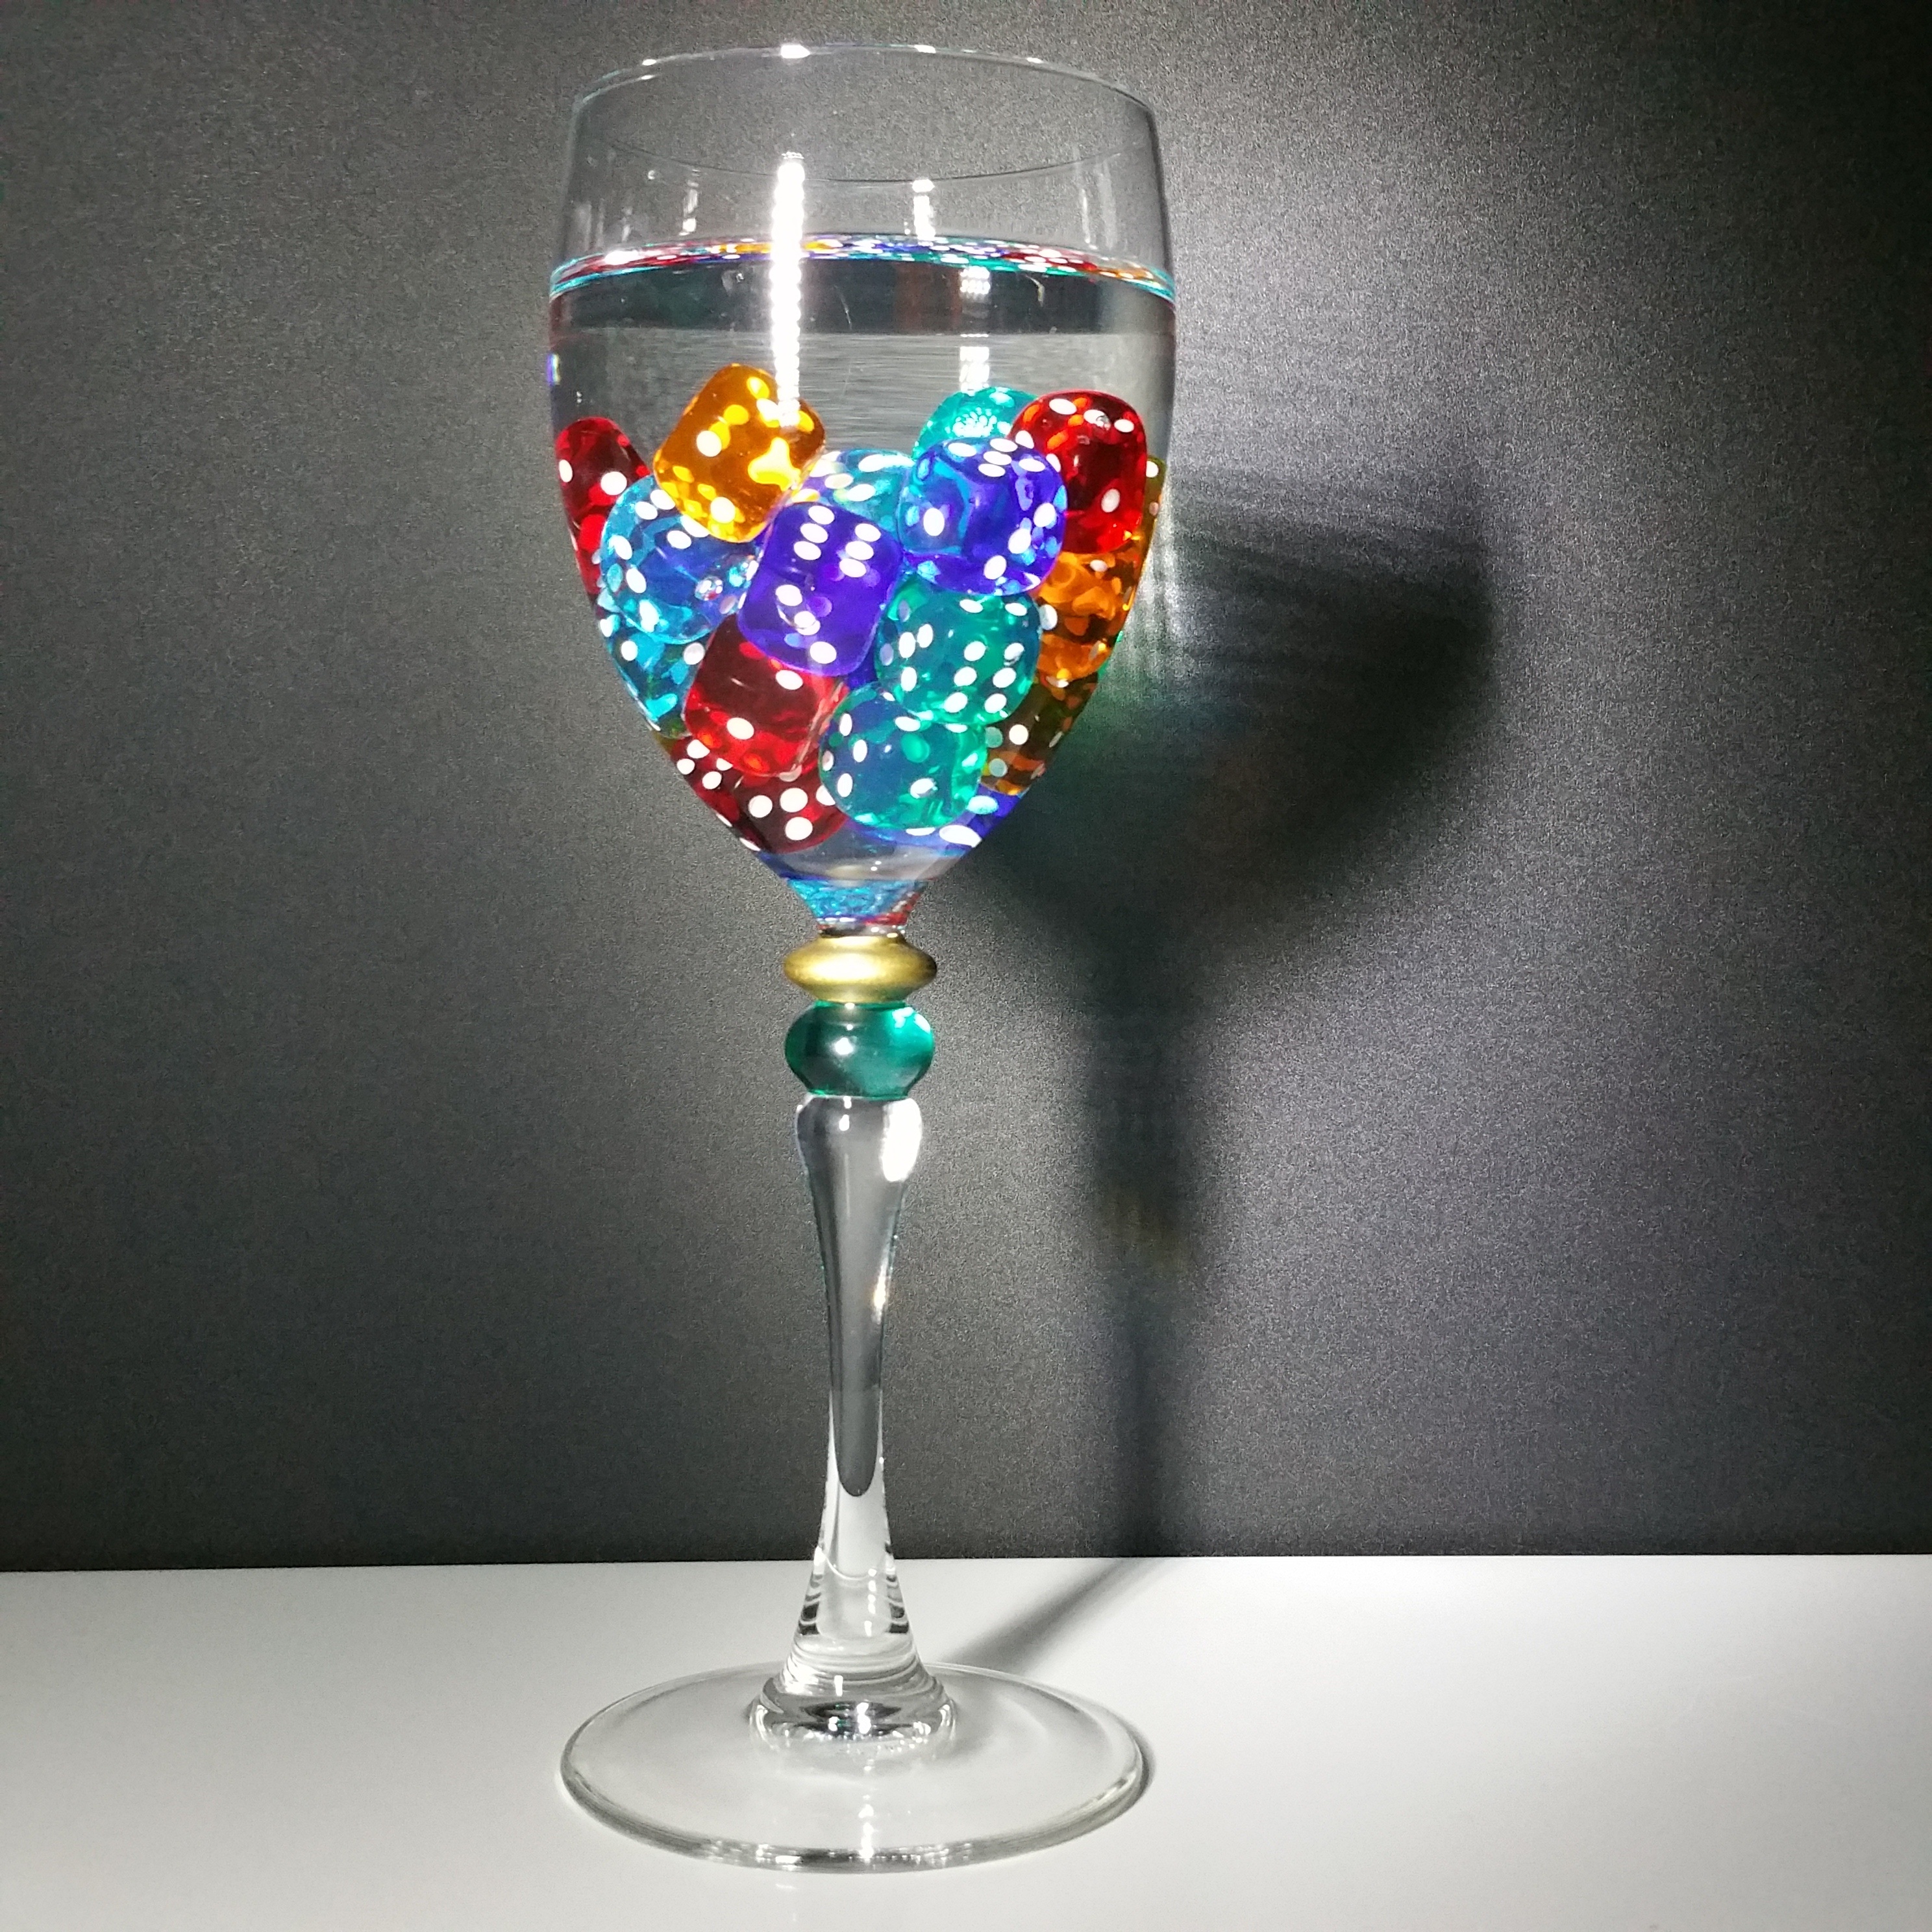
play, glass, drink, colorful, material, wine glass, cube, luck, stemware, craps, lucky dice, drinkware, champagne stemware